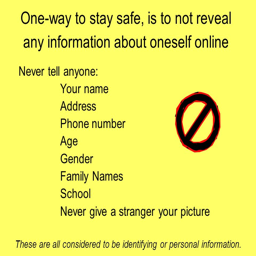
way to stay safe , is to not reveal any information about oneself online never tell anyone : your name address phone number give a stranger your picture these are all considered to be identifying or personal information .